High Capacity Metro Train

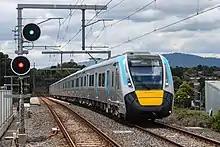
HCMT set 03 rising into returning from testing on the Belgrave line

On 9 May 2022 the Victorian Government announced it was procuring an additional 5 HCMT sets for use on the Melbourne Airport rail link, to bring the total order to 70.